Borujerd

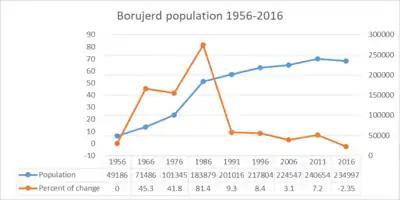
Borujerd population change based on national statistics.

At the time of the 2006 National Census, the city's population was 334,497 in 59,388 households. The following census in 2011 counted 240,654 people in 71,730 households. The 2016 census measured the population of the city as 234,997 people in 74,146 households.